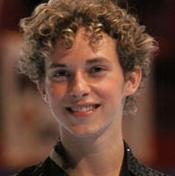
Age: 19